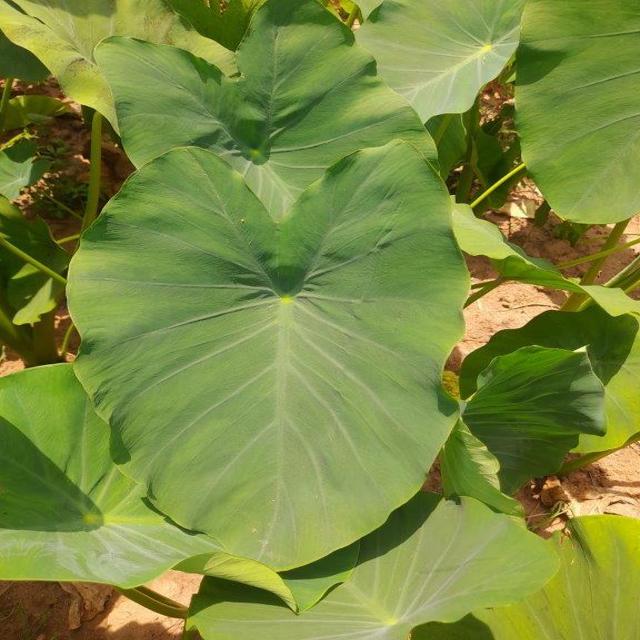
Label: Healthy